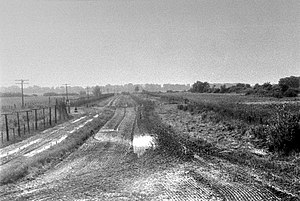
Čierna nad Tisou
Grænsen mellem Sovjetunionen og Slovakiet ved Čierna nad Tisou. Billedet er taget i 1985.
Čierna nad Tisou er en lille by i det sydøstlige Slovakiet. Den nævnes første gang skriftligt i 1828, og den er det lavest beliggende byområde i Slovakiet.